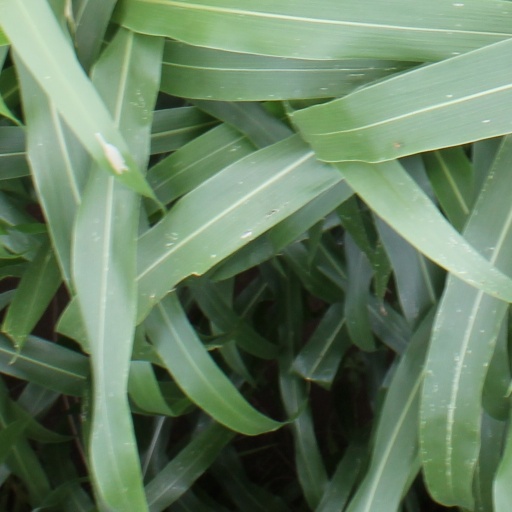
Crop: sorghum